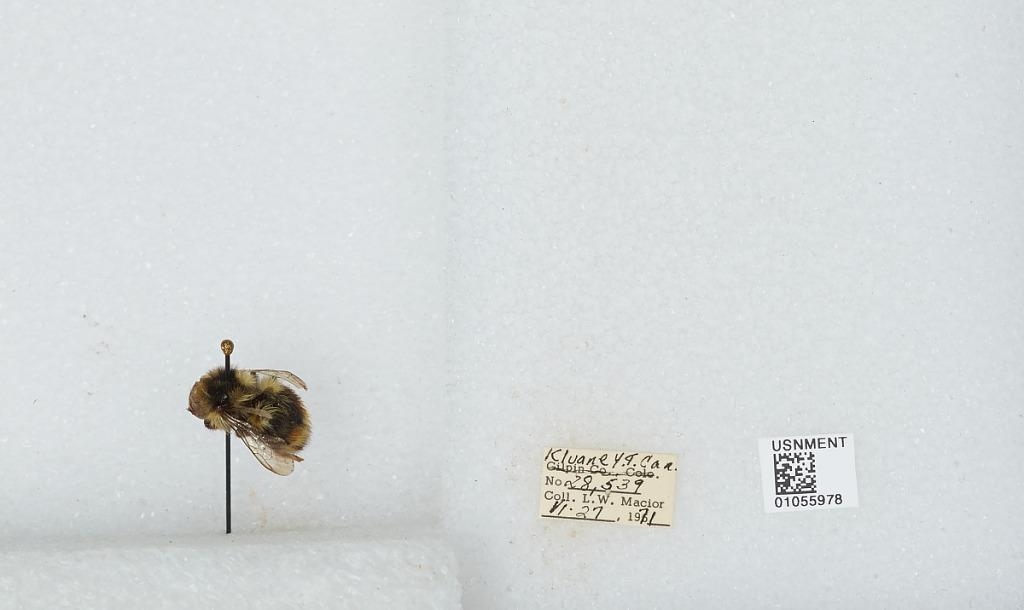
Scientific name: Bombus bifarius nearcticus
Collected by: L. Macior
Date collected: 1971-6-27
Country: Canada
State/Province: Yukon Territory
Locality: Kluane
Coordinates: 60.75, -139.5